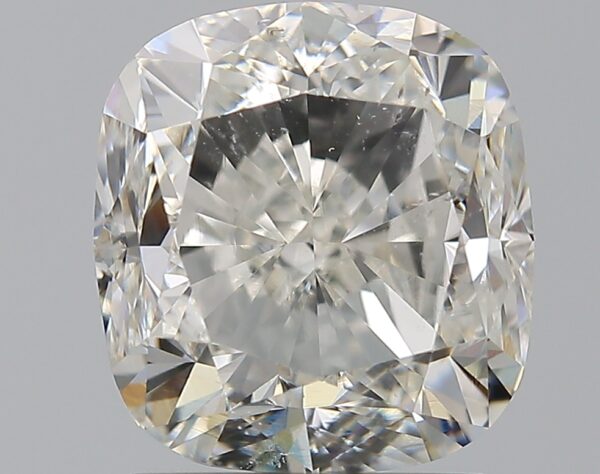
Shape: cushion
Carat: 2.5
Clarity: SI1
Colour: F
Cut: GD
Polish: EX
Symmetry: VG
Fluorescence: ST
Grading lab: GIA
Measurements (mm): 7.57 x 7.06 x 5.25